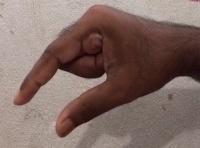
ASL sign: Q